Ark-La-Tex

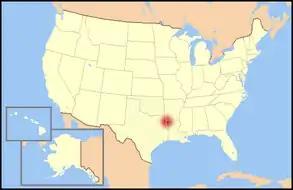
Map of the Ark-La-Tex region

The Ark-La-Tex (a portmanteau of Arkansas, Louisiana, and Texas; also stylized as Arklatex or ArkLaTex) is a socio-economic region where the Southern U.S. states of Arkansas, Oklahoma, Louisiana, and Texas join together. The region contains portions of Northwest Louisiana, Northeast Texas, and South Arkansas as well as Oklahoma's southeasternmost county, McCurtain County (part of Choctaw Country).